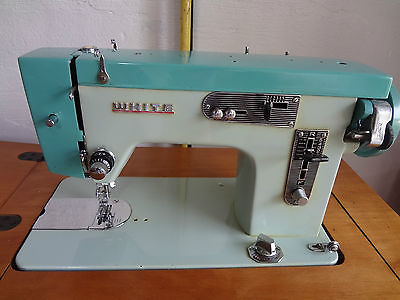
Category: cabinet